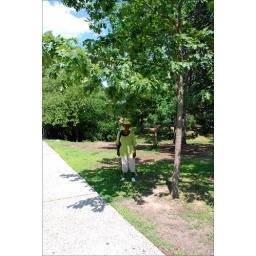
Keeping cool, waiting for the bus under a tree